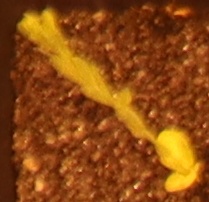
Label: Flax